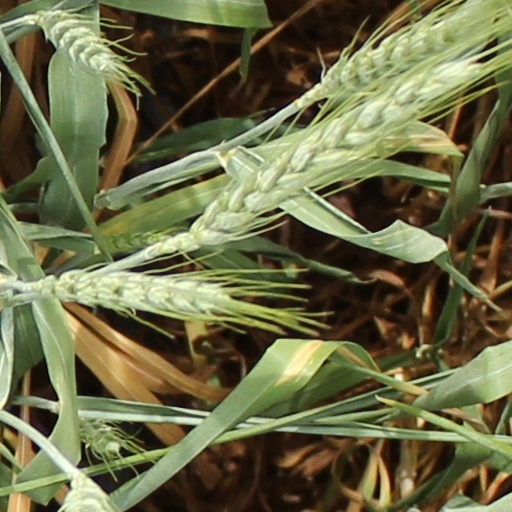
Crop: wheat